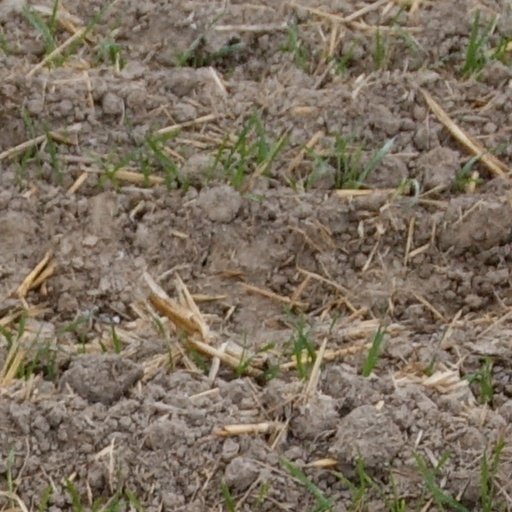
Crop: wheat